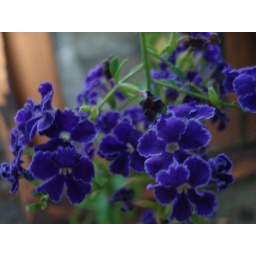
flower in my house